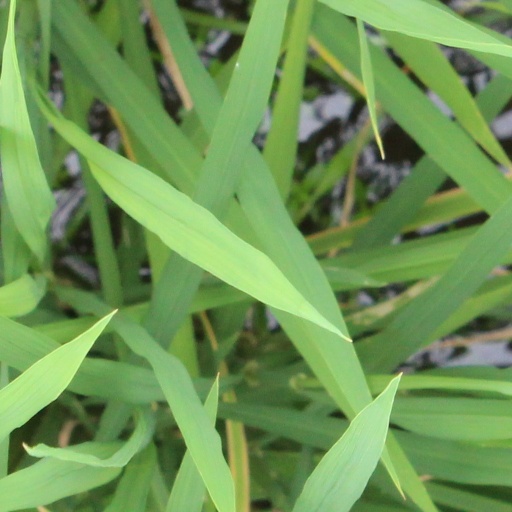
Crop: rice